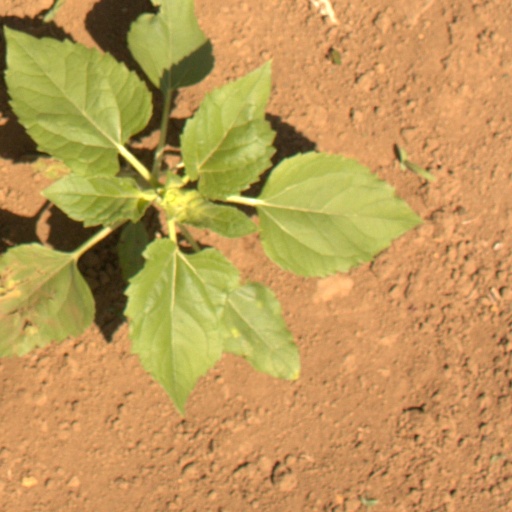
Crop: Jerusalem artichoke